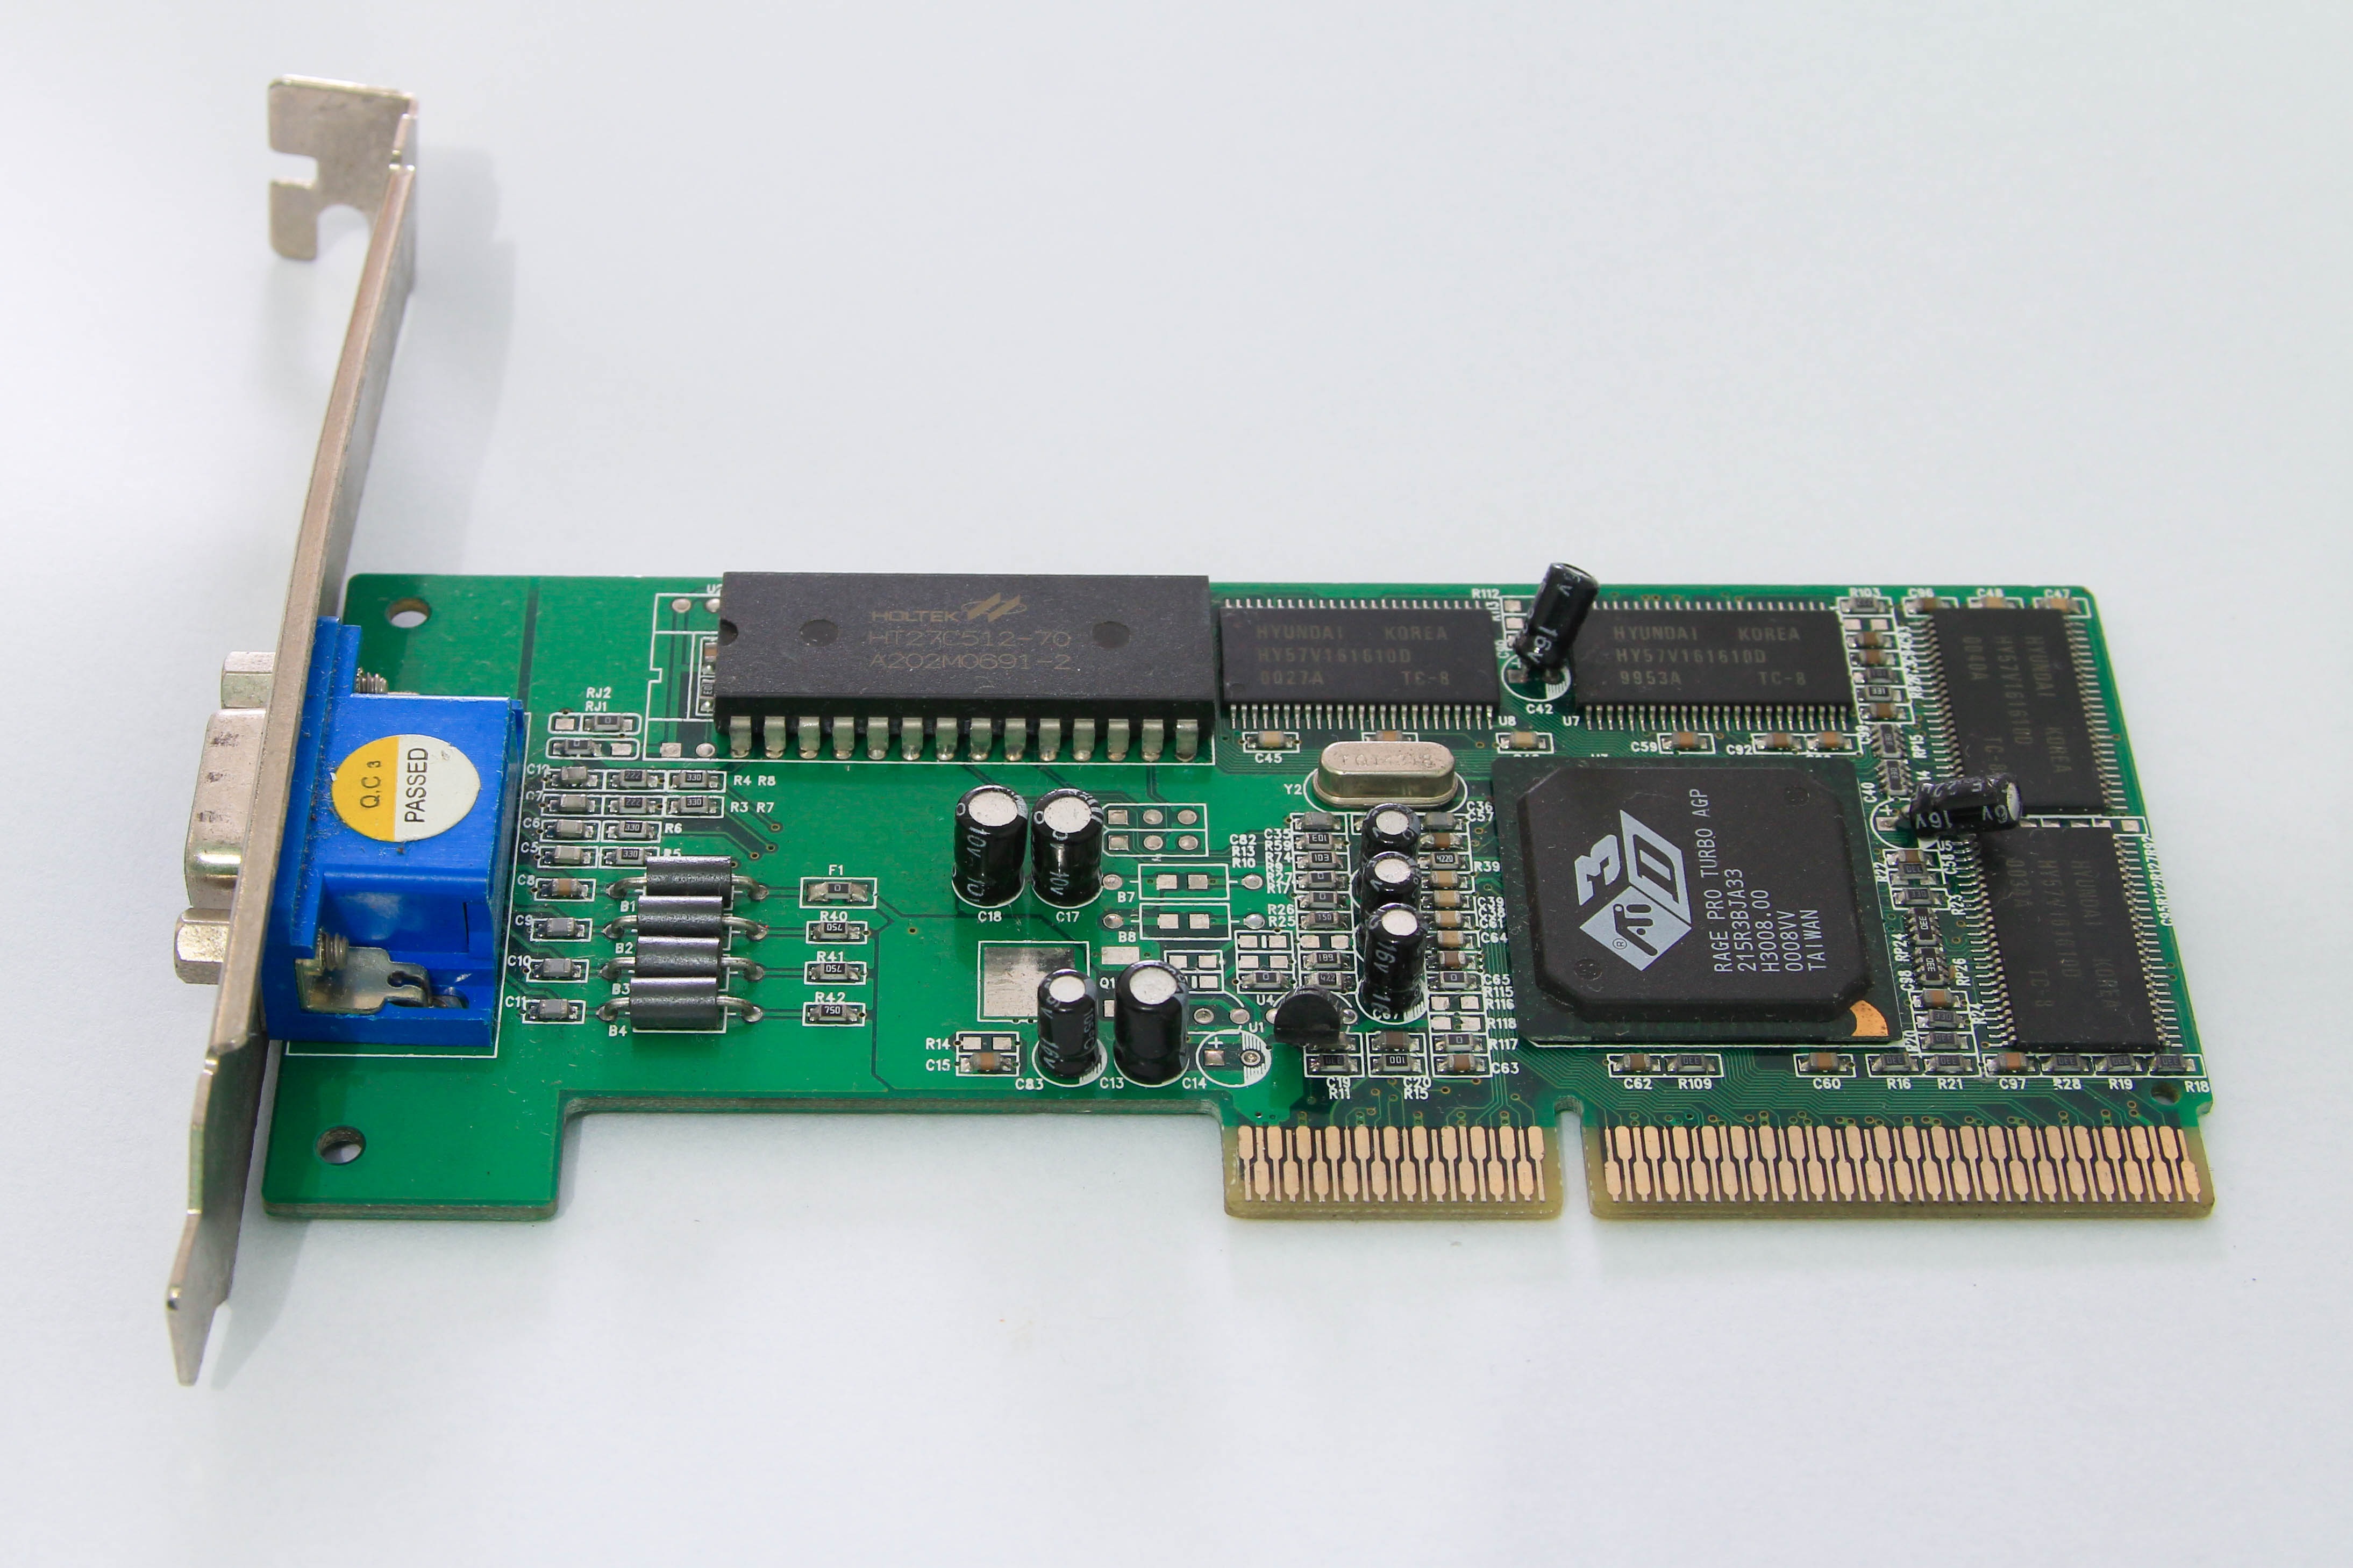
technology, product, informatics, microcontroller, video card, electronic device, computer hardware, personal computer hardware, electronics accessory, network interface controller, sound card, io card, tv tuner card